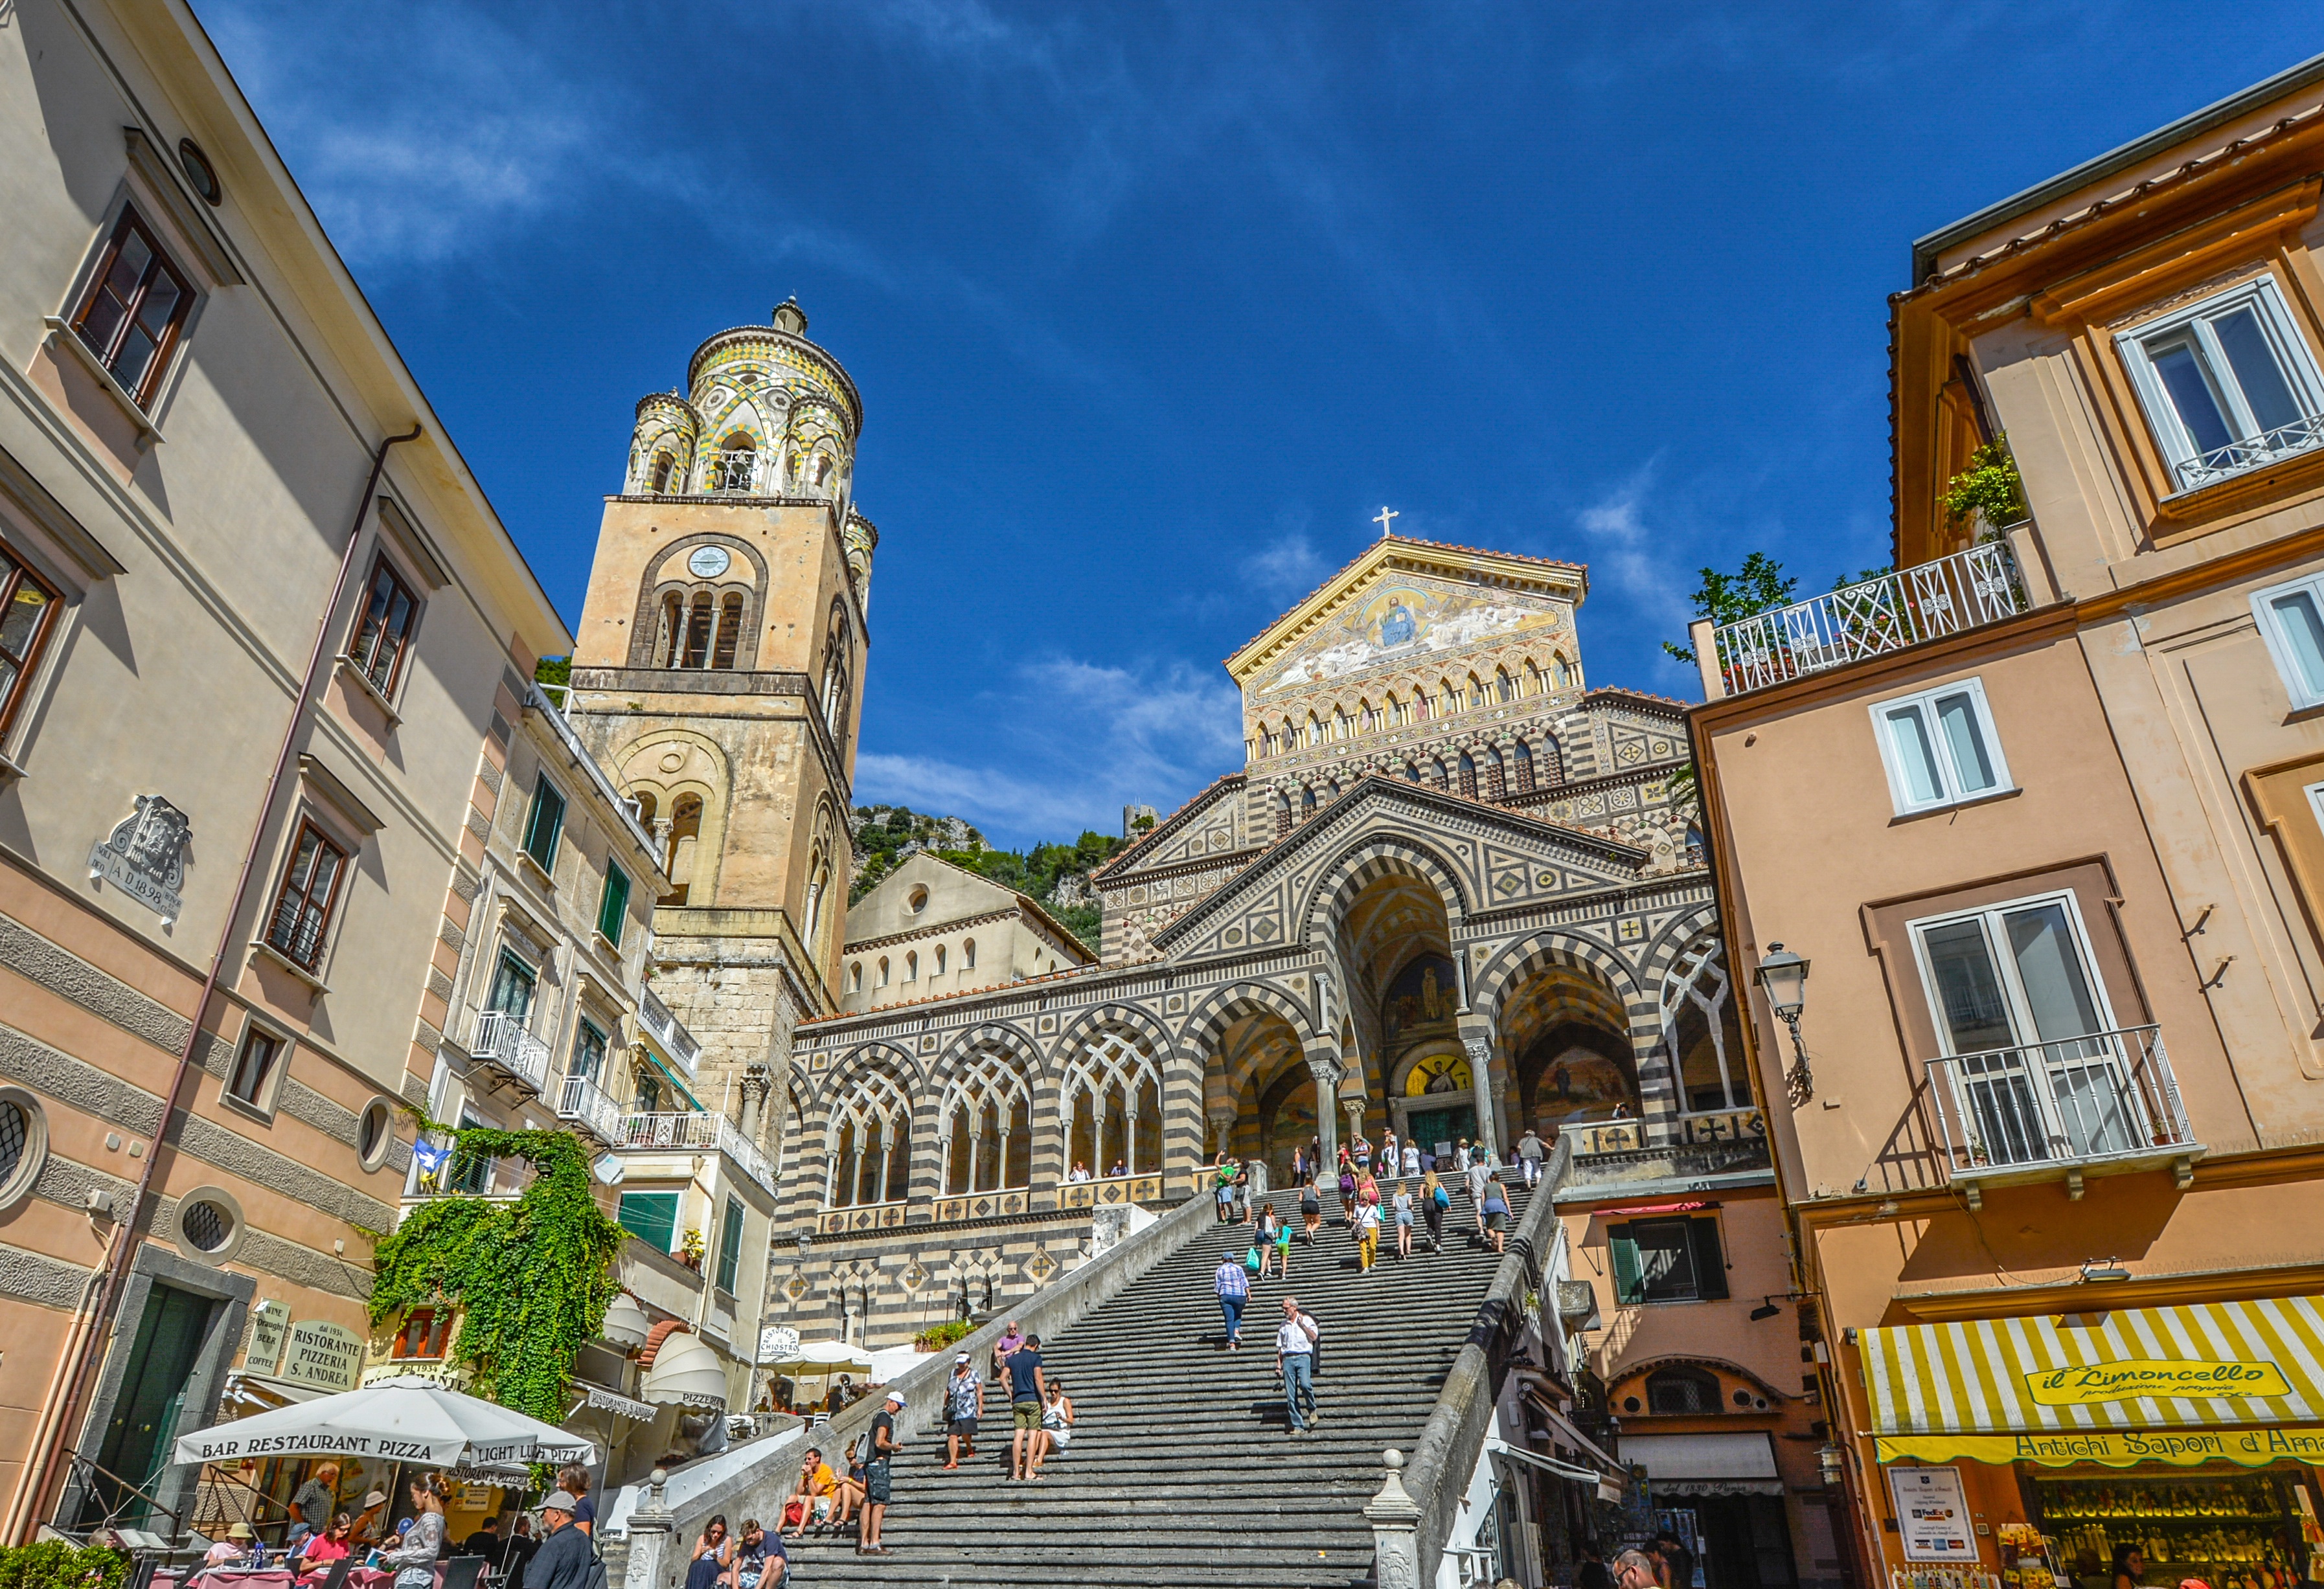
coast, sky, street, town, building, city, downtown, village, plaza, landmark, facade, church, cathedral, tourism, place of worship, medieval architecture, town square, tourist attraction, basilica, metropolis, neighbourhood, amalfi, metropolitan area